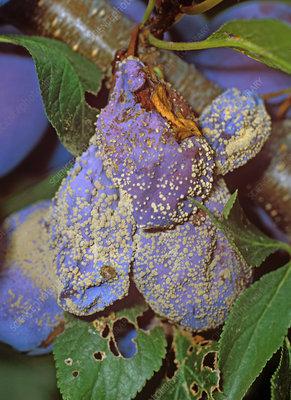
Plant: Plum
Disease: plum brown rot